Vincenzo Bellini

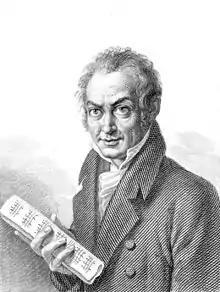
Composer Niccolò Antonio Zingarelli

The Conservatorio di San Sebastiano (as it had been named when the original Real Collegio di Musica, established in 1806 and then renamed as such in 1808) had moved to more spacious facilities close to the church of Gesù Novo and the building formerly occupied by the nuns of San Sabastiano, was run by the government and there, students, who wore a semi-military uniform, were obliged to live under a tight daily regimen of classes in principal subjects, in singing and instrumental coaching, plus basic education. Their days were long, going from early morning mass at 5:15 am to finally ending by 10 pm. Although beyond the normal age for admission, Bellini had submitted ten pieces of music for consideration; these clearly demonstrated his talent, although he did need to do remedial work to correct some of his faulty technique.